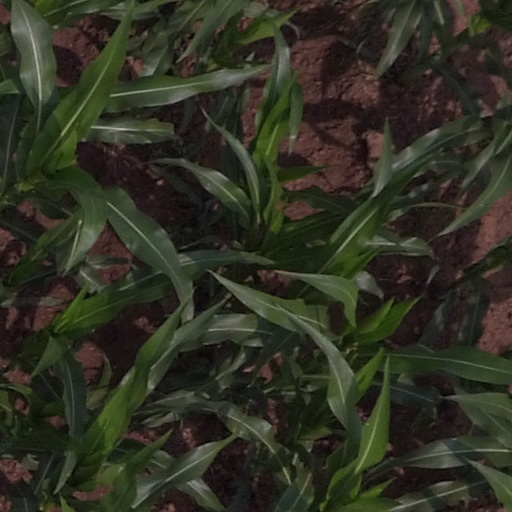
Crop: maize; corn